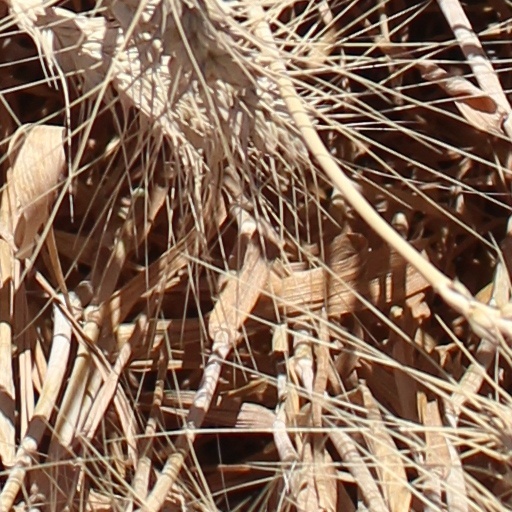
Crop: wheat